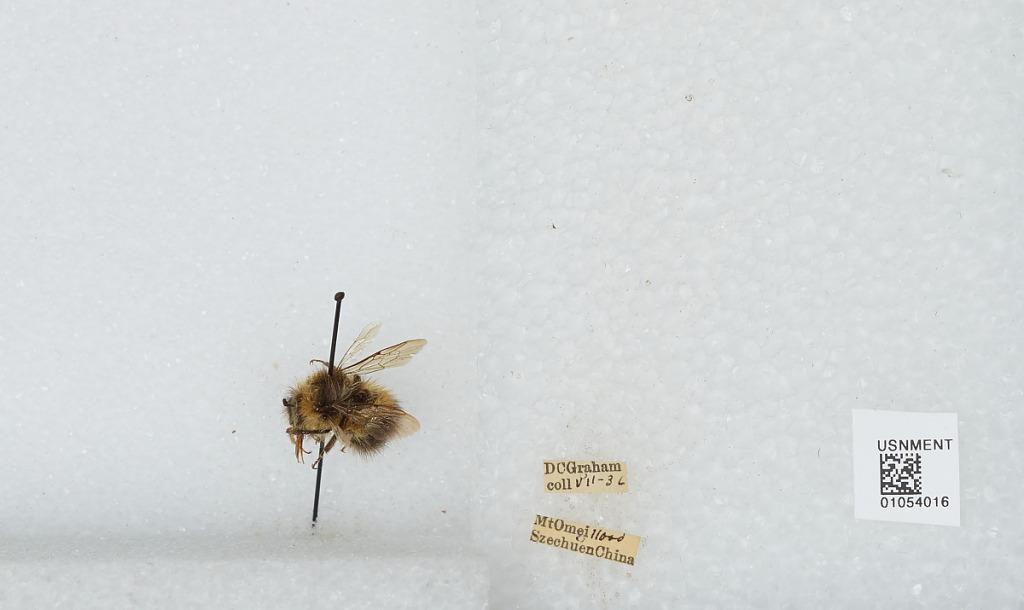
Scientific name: Bombus sp.
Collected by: D. Graham
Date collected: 1936-7-
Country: China
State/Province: Sichuan
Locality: Mount Emei